Sir Richard Jebb, 1st Baronet

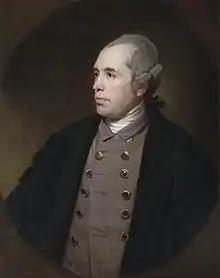
Sir Richard Jebb, portrait by Johann Zoffany

The son of Samuel Jebb, he was born at Stratford, Essex, being baptised there on 30 October 1729. He entered at St. Mary Hall, Oxford, in 1747, but as a nonjuror could not graduate, and went to Marischal College, Aberdeen, where he graduated M.D. 23 September 1751.